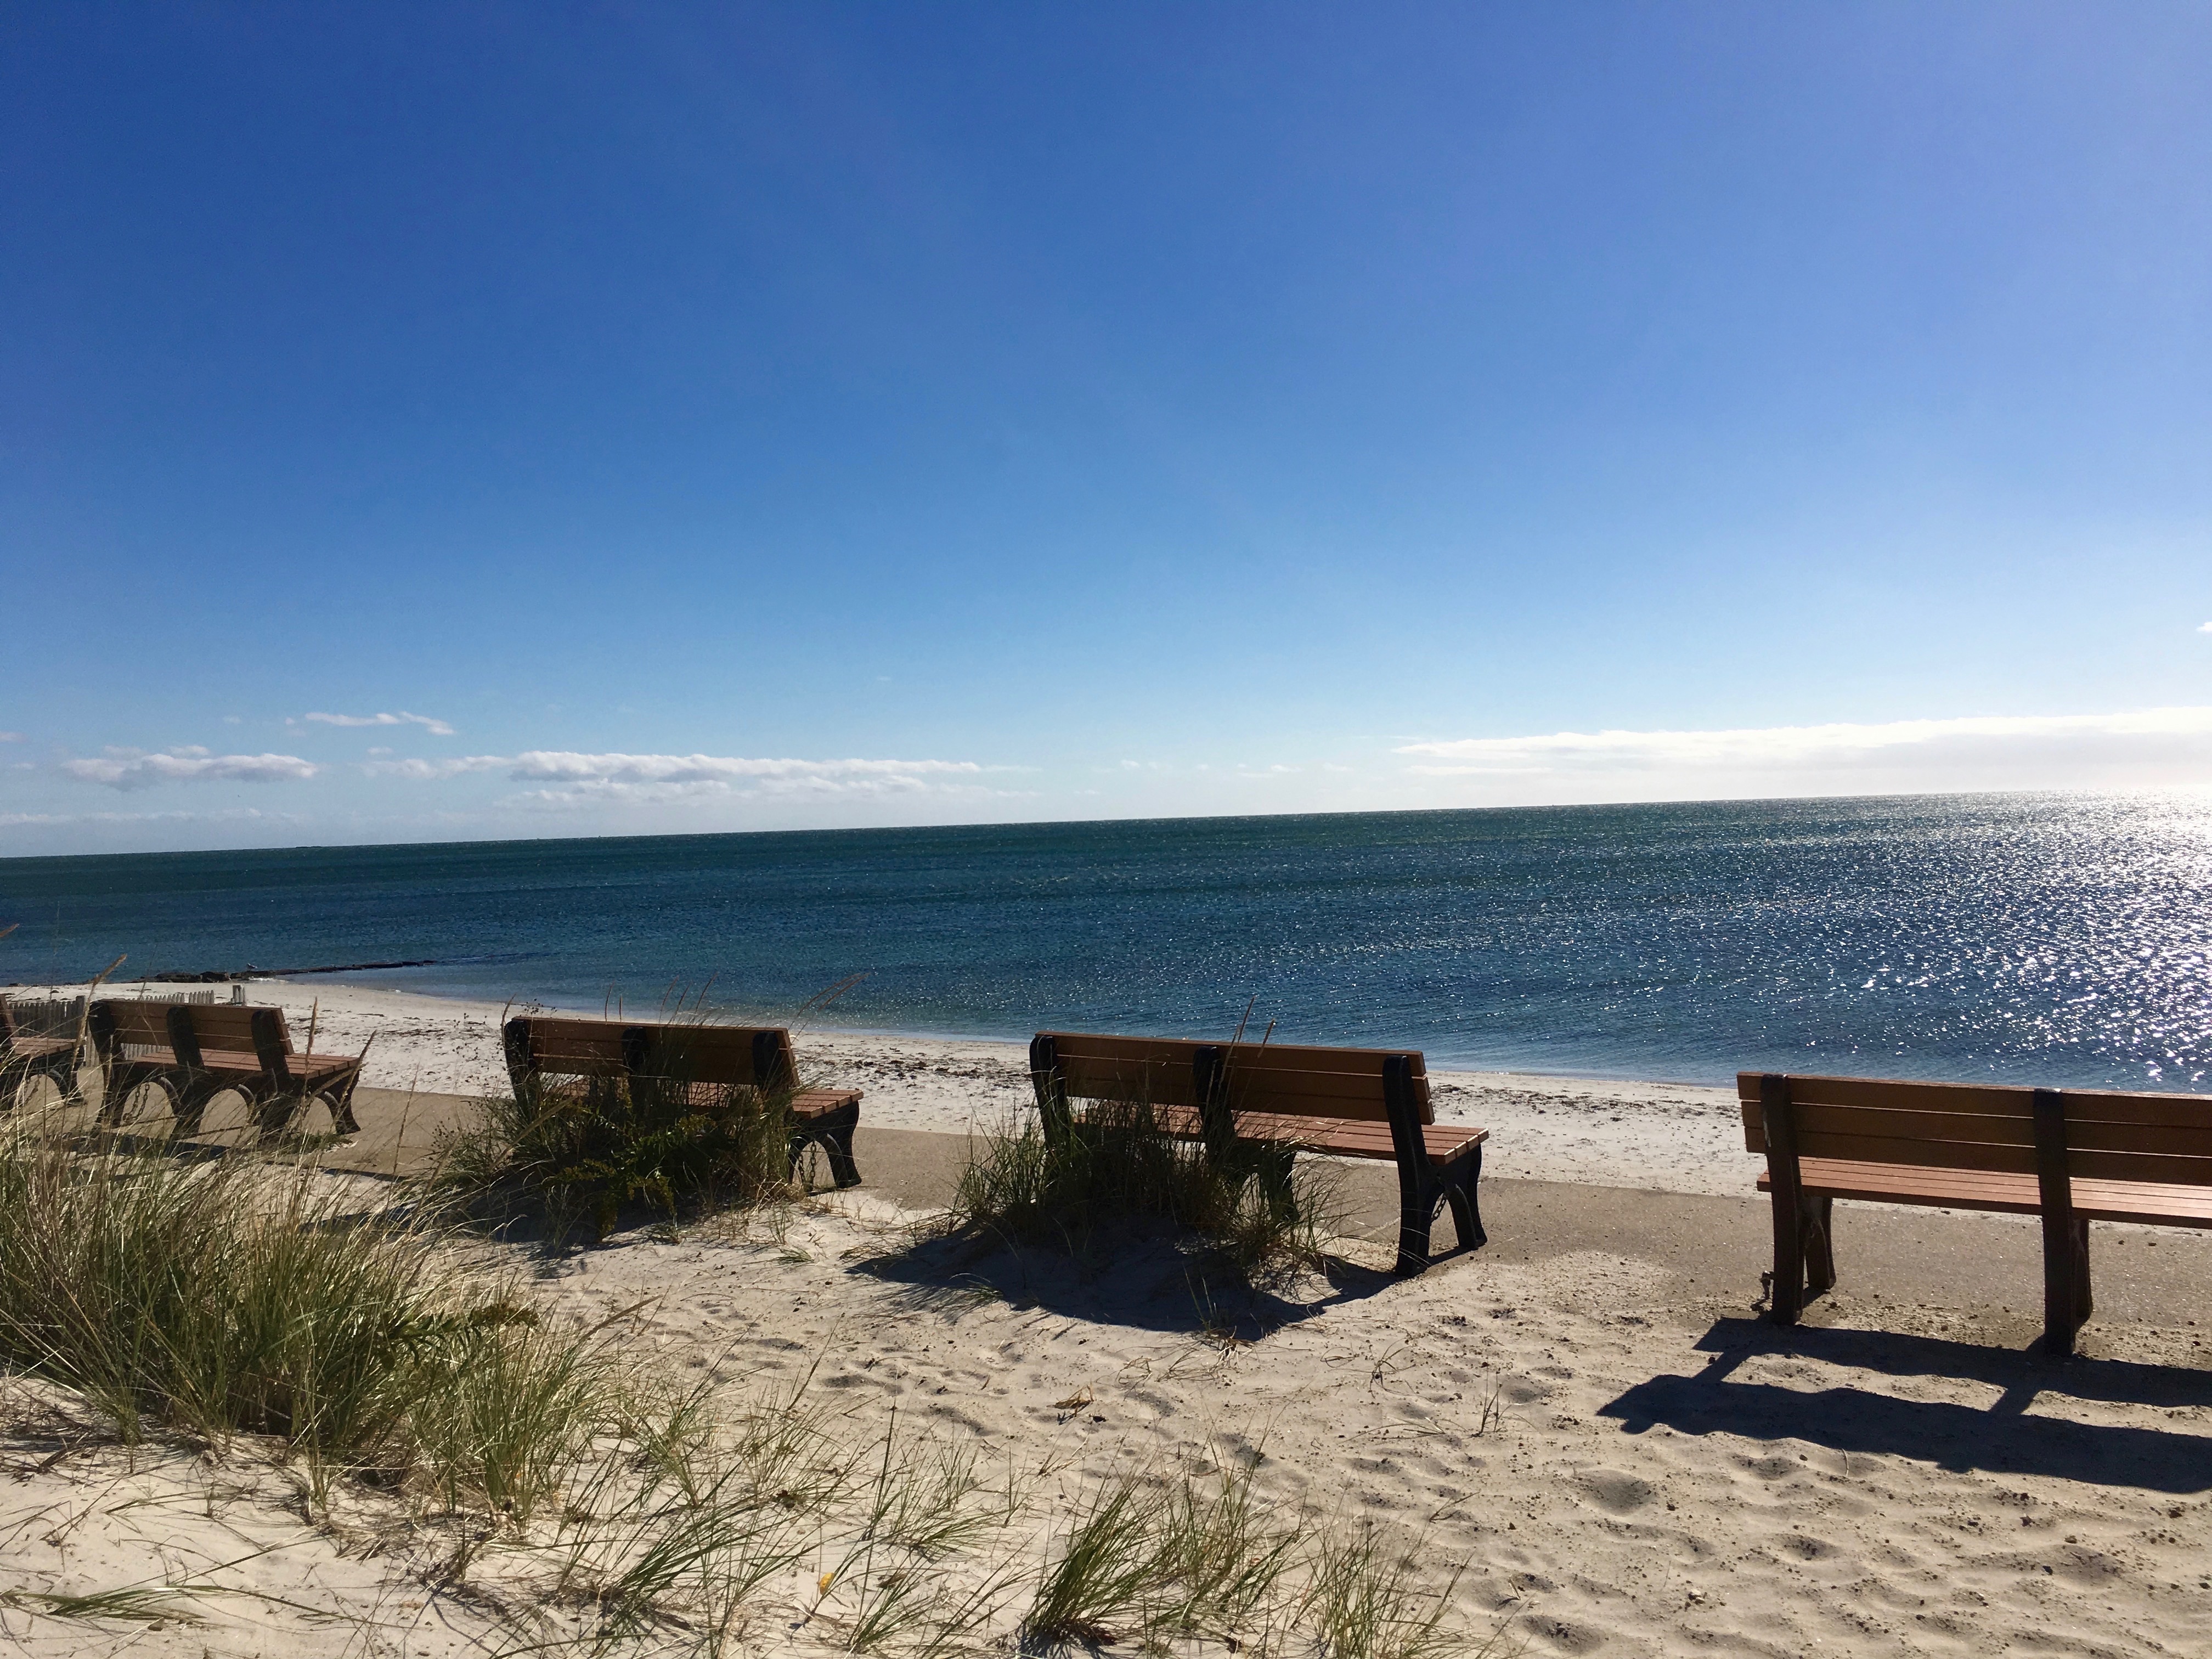
beach, sea, coast, sand, ocean, horizon, shore, wave, vacation, bay, body of water, resort, cape